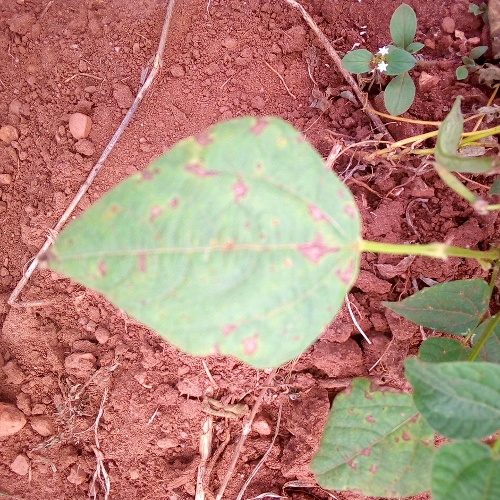
Leaf condition: angular_leaf_spot